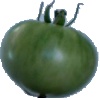
Label: Tomato not Ripened 1